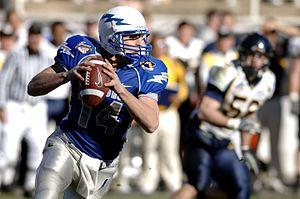
Le Quarterback Shea Smith juste avant de faire une passe. Suomi: Pelinrakentaja Shea Smith valmistautuu syöttämään. Italiano: Il quarterback Shea Smith colto nell'istante prima del passaggio della palla.
Le football américain est un sport collectif opposant deux équipes de onze joueurs qui alternent entre la défense et l'attaque. Le but du jeu est de marquer des points en amenant le ballon dans la zone d'en-but adverse. Pour conserver la possession, l'équipe attaquante doit parcourir au moins 10 yards en 4 tentatives. Dans le même temps, l'équipe en défense doit empêcher l'attaque d'atteindre cet objectif, dans le but de reprendre la possession de la balle. Si l'équipe attaquante valide 10 yards ou plus lors de sa possession, elle bénéficie de quatre nouvelles tentatives pour continuer à gagner du terrain. Sinon, la possession de la balle change de camp et les rôles, défense/attaque, s'inversent.